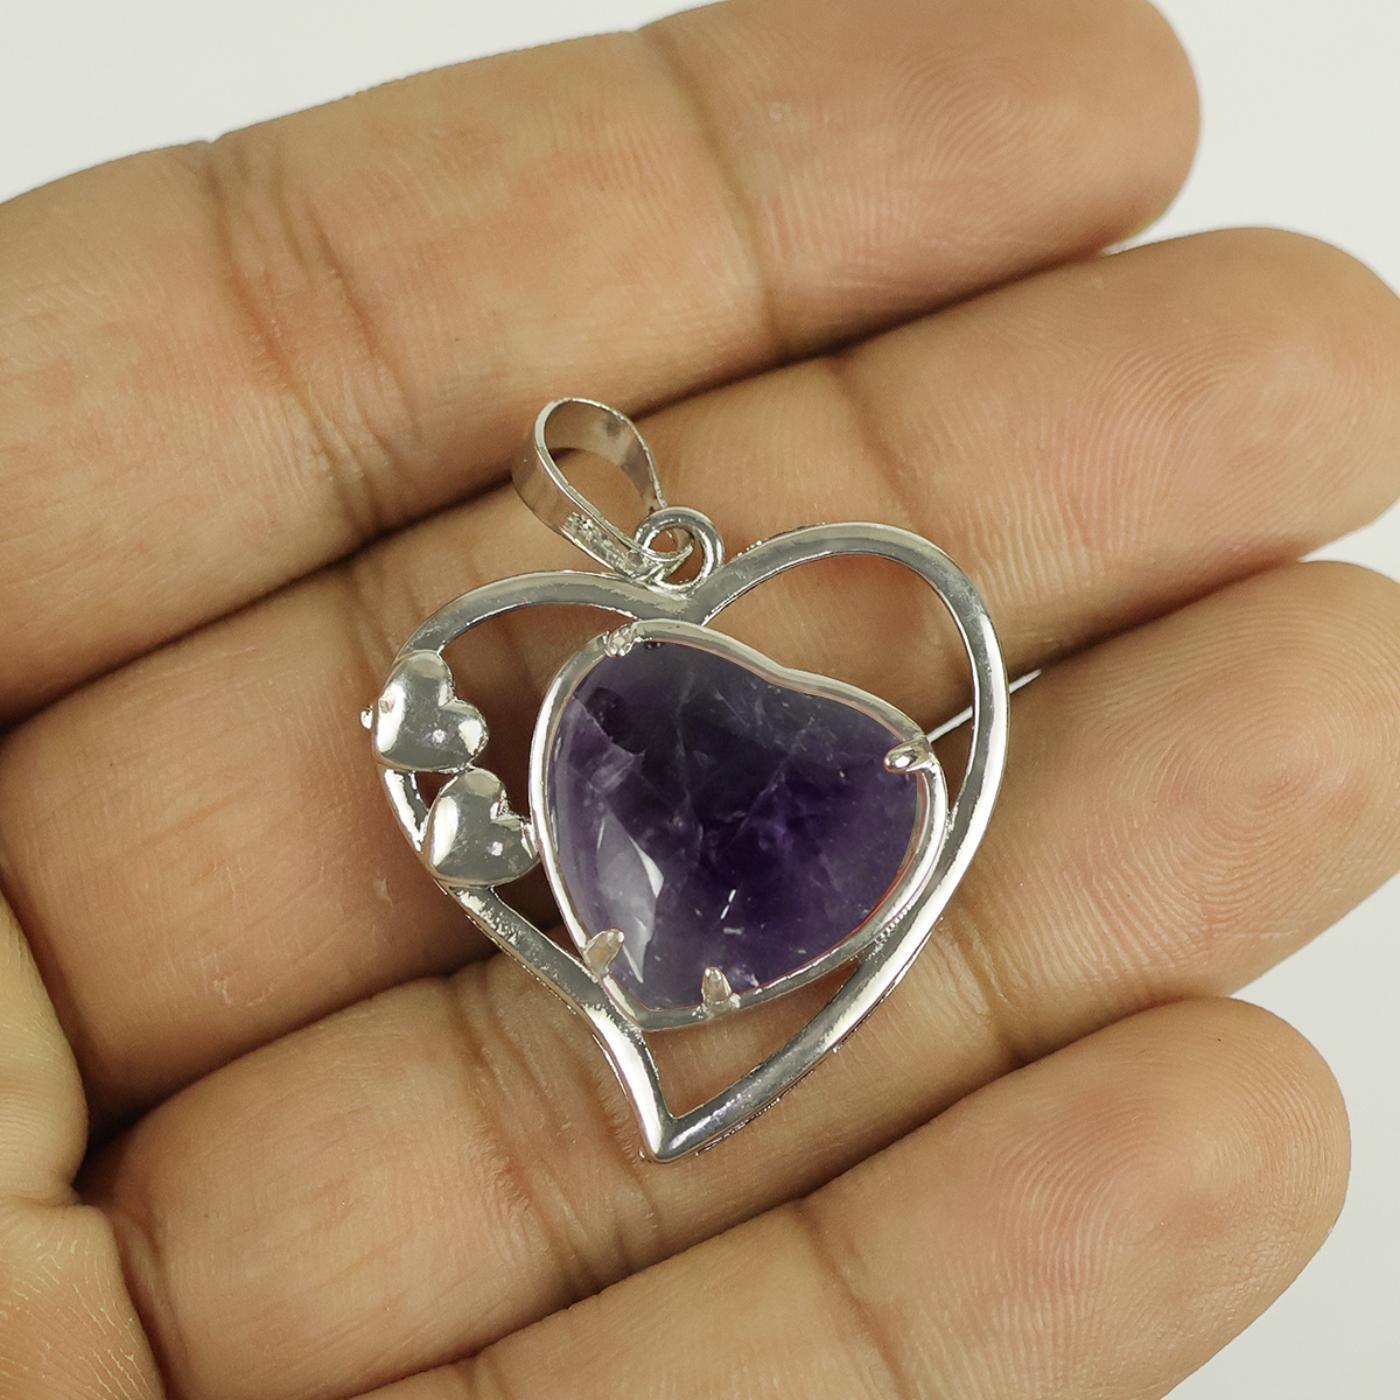
Reiki Crystal Products Amethyst Hearts Pendant With Chain For Reiki Healing And Crystal Healing
Type: Necklaces & Pendants
Brand: Reiki Crystal Products
Price: Rs. 399
Natural Crystal Stone Pendant | Height : 25 mm | Length - 25 mm Approx. Pendant Charged By Reiki Grand Master & Vastu Expert
Features: Natural Crystal Stone Pendant | Height : 25 mm | Length - 25 mm Approx. Pendant Charged By Reiki Grand Master & Vastu Expert,Natural Healing Stone Pendant for Reiki Healing, Crystal Healing, Numerology, Tarot, Astrology & Feng Shui,100% Authentic, Original and Natural Healing Crystal / Stone - small holes, crack marks on the surface or inside the stones are often visible,Material : Natural Healing Stones See Images & Product Description For Healing Properties /Advantages,Stylish Party-Daily-Office-Casual Wear Reiki Healing Stone Pendant / Locket for Men, Women, Boys, Girls. Best for Gifting & Personal Use.
Included: Pack Of 1 Amethyst Hearts Pendant